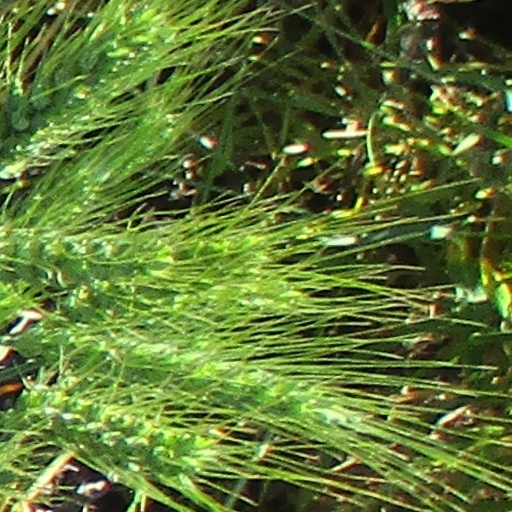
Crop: wheat